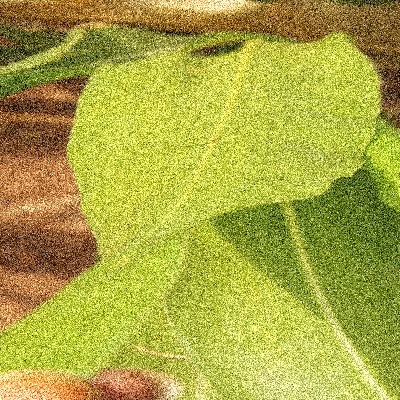
Label: Corn_(Maize)___Leaf_Spot